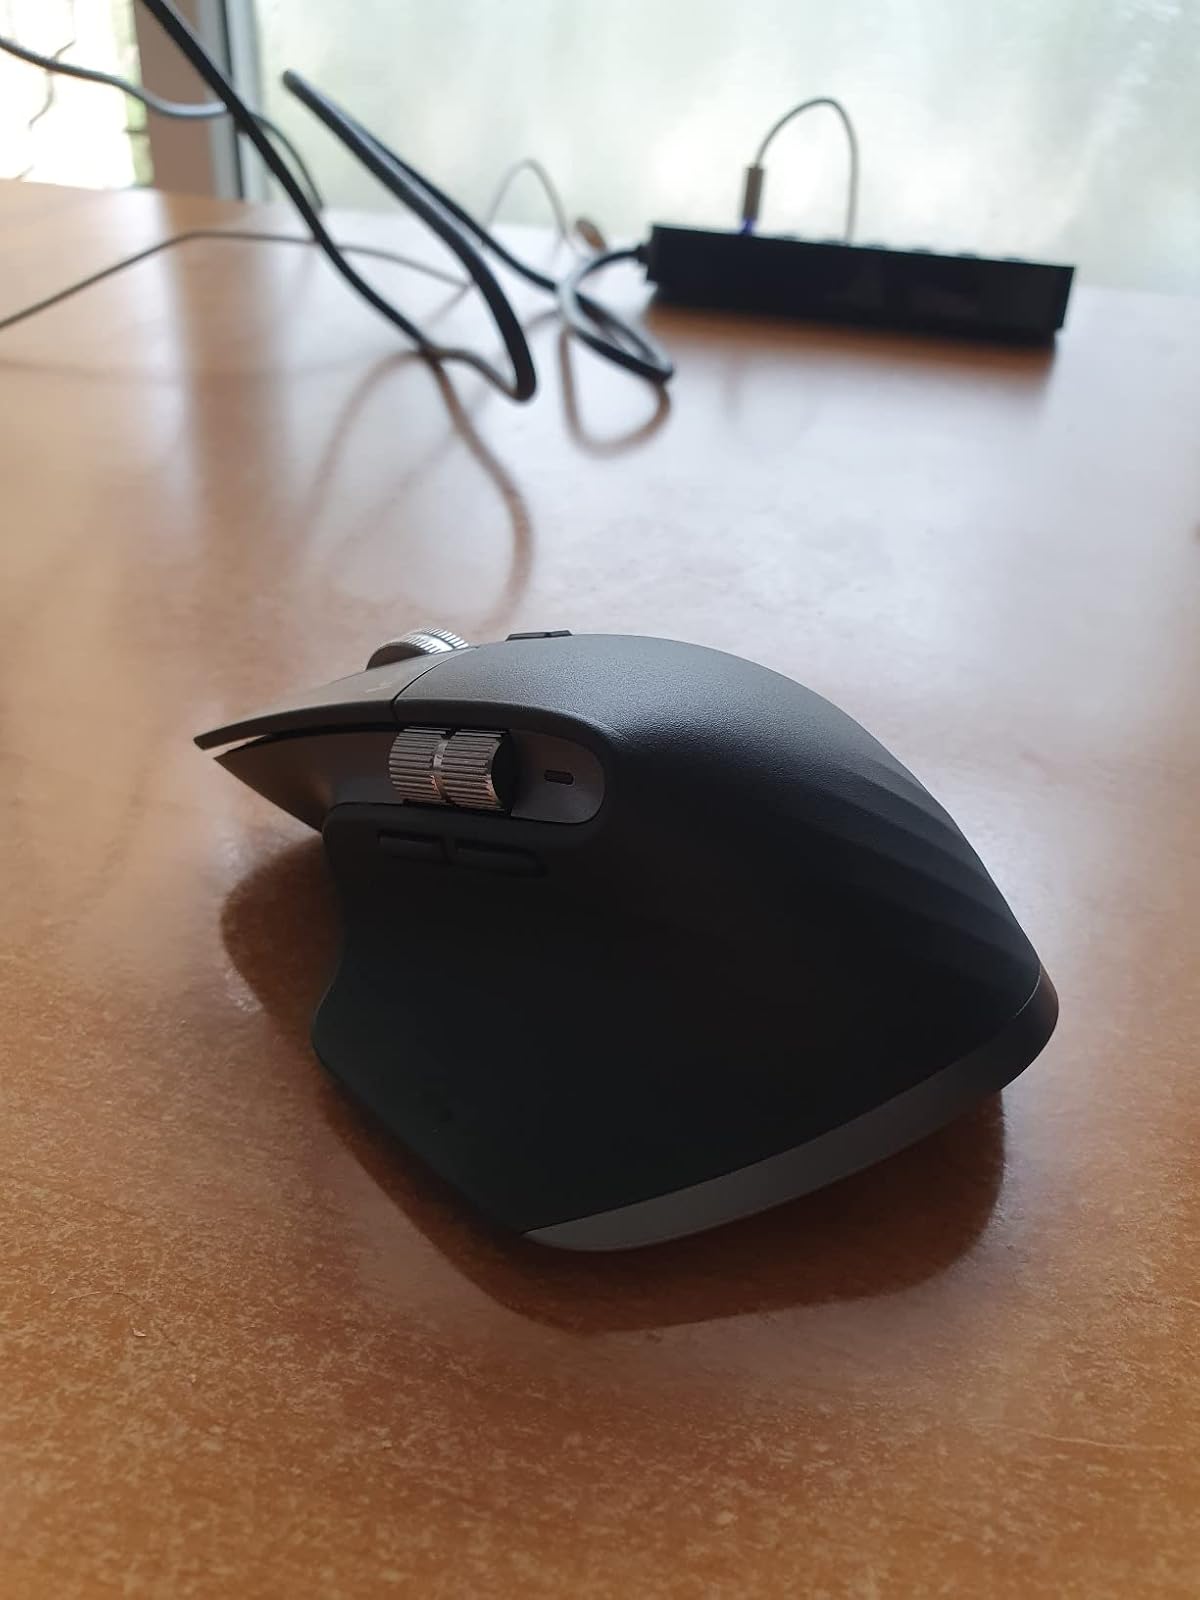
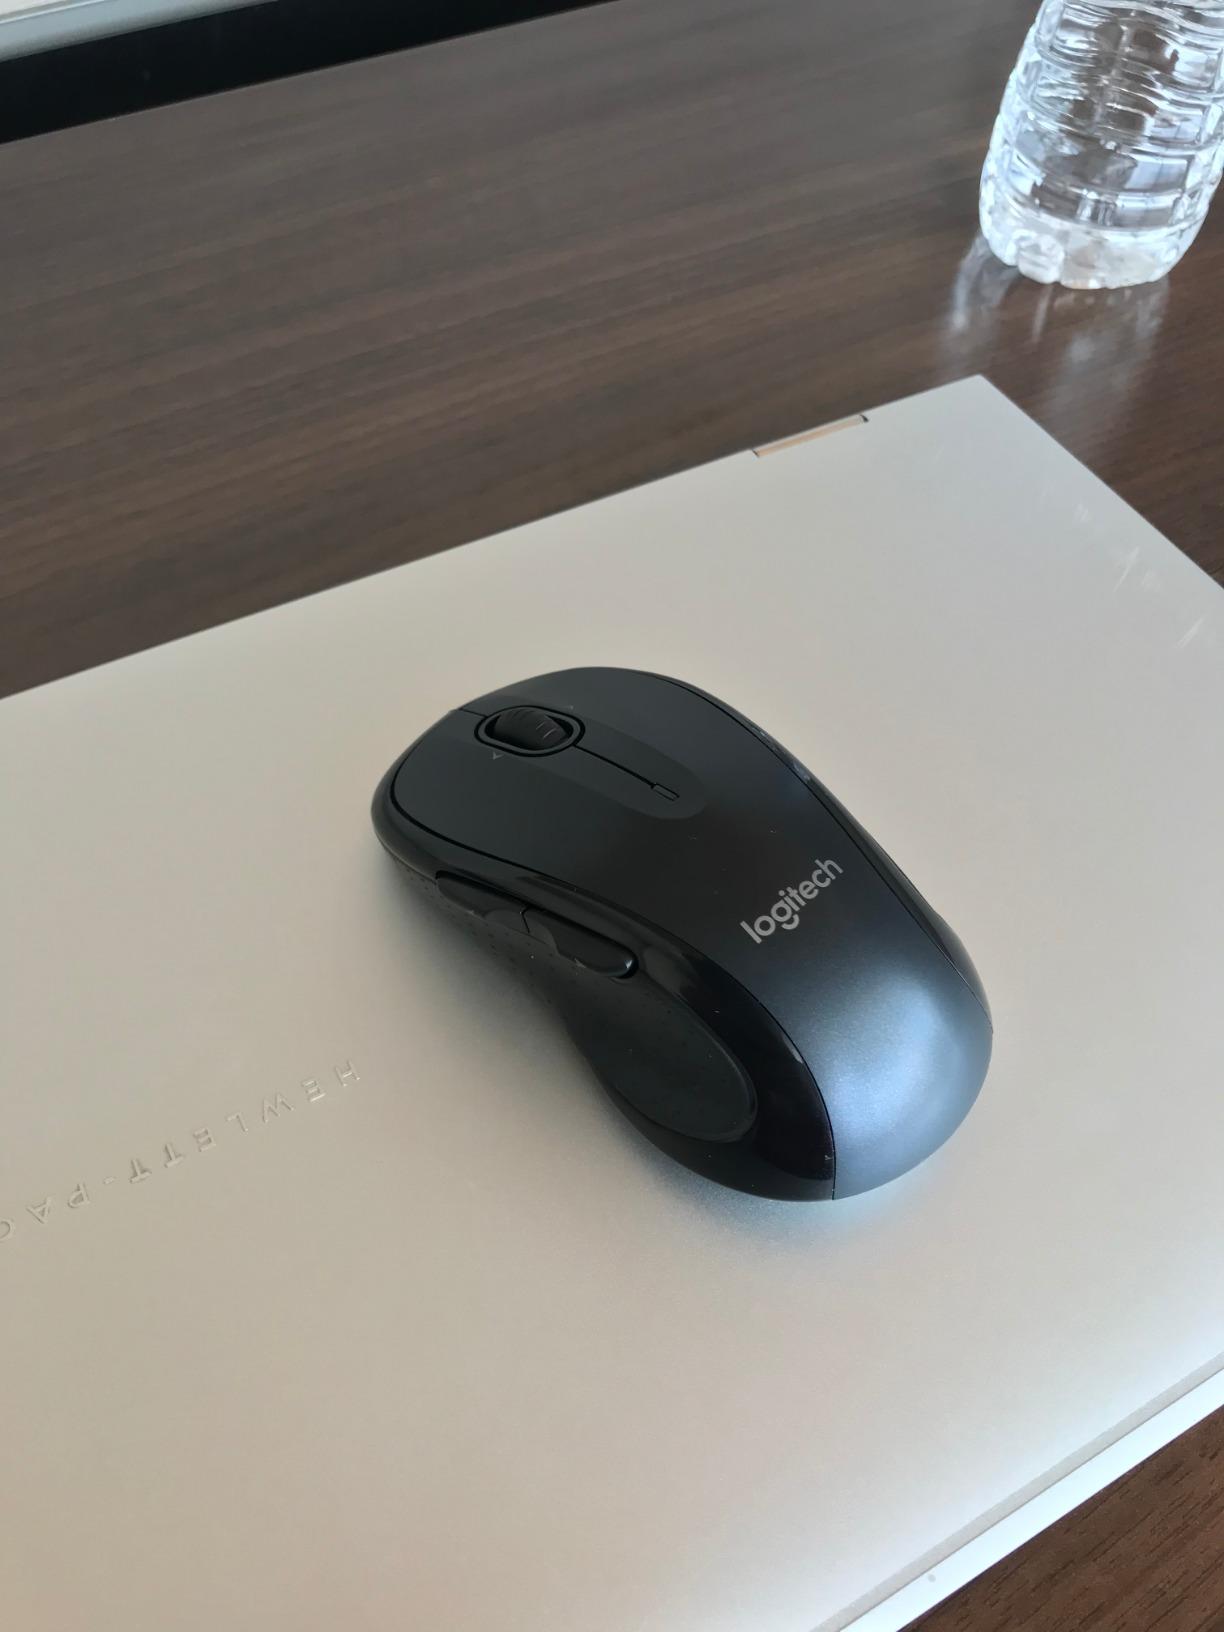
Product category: mouse
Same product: no